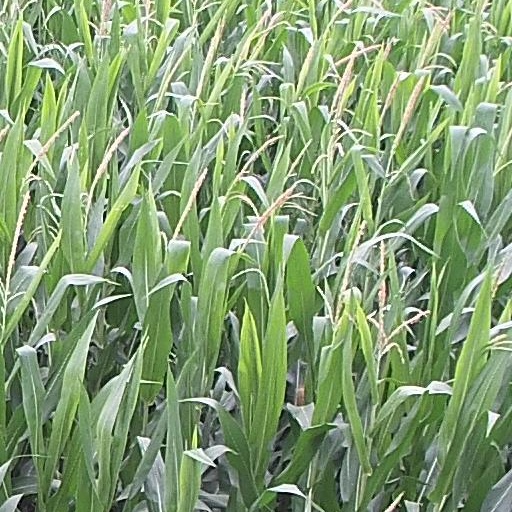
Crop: maize; corn